Vashakidze (crater)

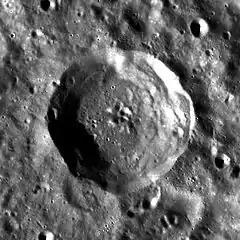
LRO image

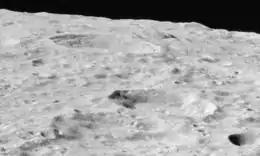
Oblique view from Apollo 16, showing Boss in upper left and Vashakidze in lower right

Vashakidze is a lunar impact crater that is located on the Moon's far side, just beyond the northeastern limb. This area of the surface is not completely hidden from the Earth, however, as suitable combinations of libration and sunlight will bring it into view. It was named by the IAU in 1970.